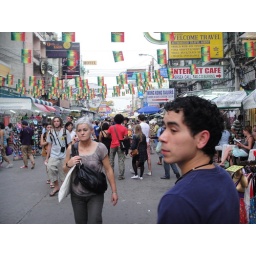
streets of bangkok near kao son road